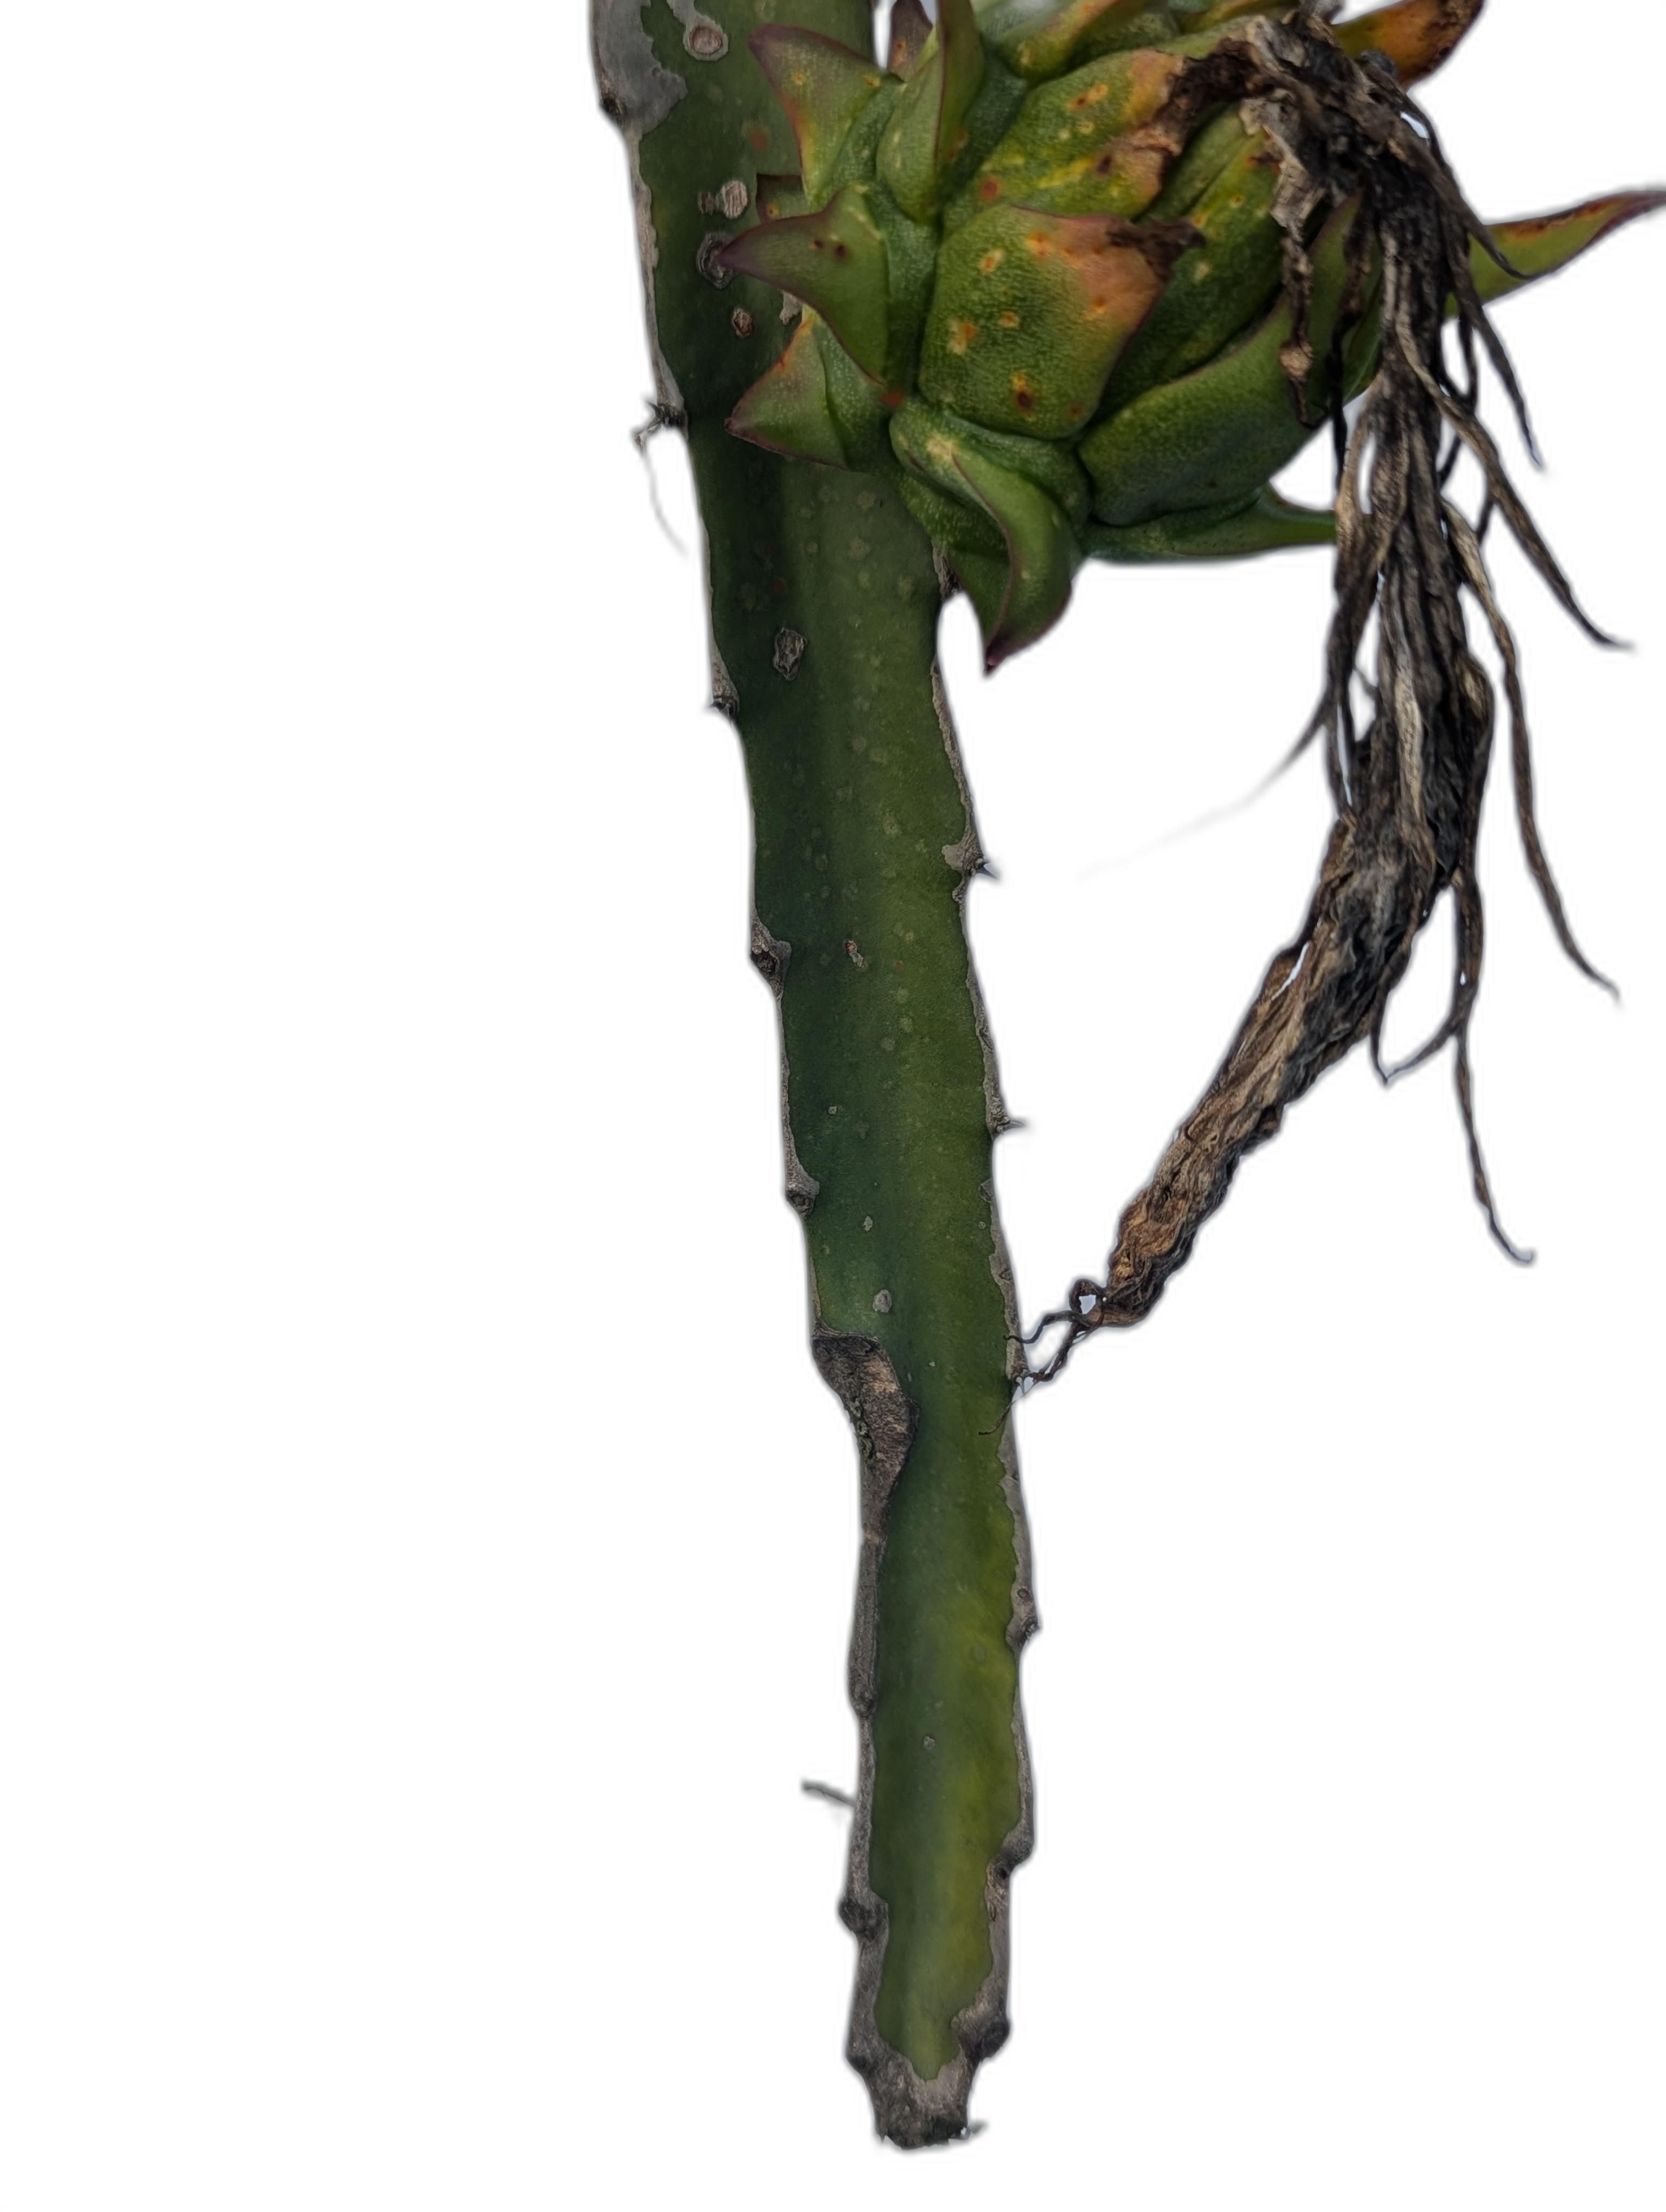
Label: Bad fruit